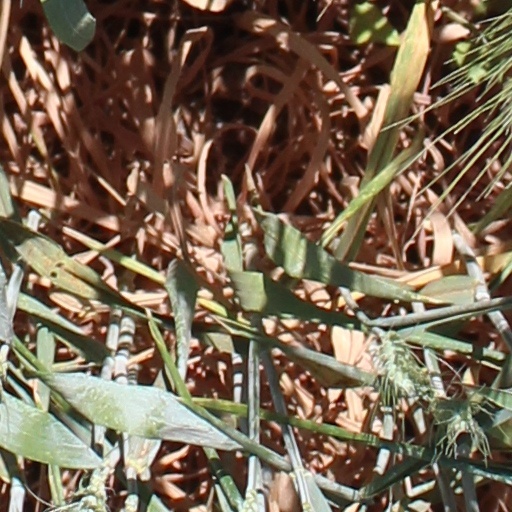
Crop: wheat